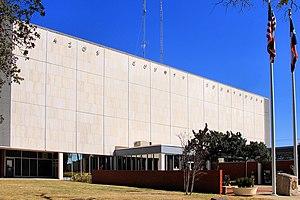
Le comté de Brazos, en anglais : Brazos county, est un comté, situé au centre-est de l'État du Texas aux États-Unis. Fondé le 30 janvier 1841, son siège de comté est la ville de Bryan. Selon le recensement des États-Unis de 2010, sa population était de 194 851 habitants. Sa superficie est de 1 531 km². Le comté est baptisé en référence au fleuve Brazos, qui le borde à l'ouest.